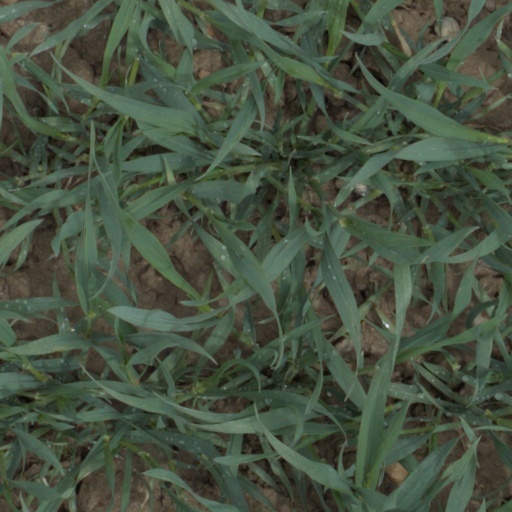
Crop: wheat